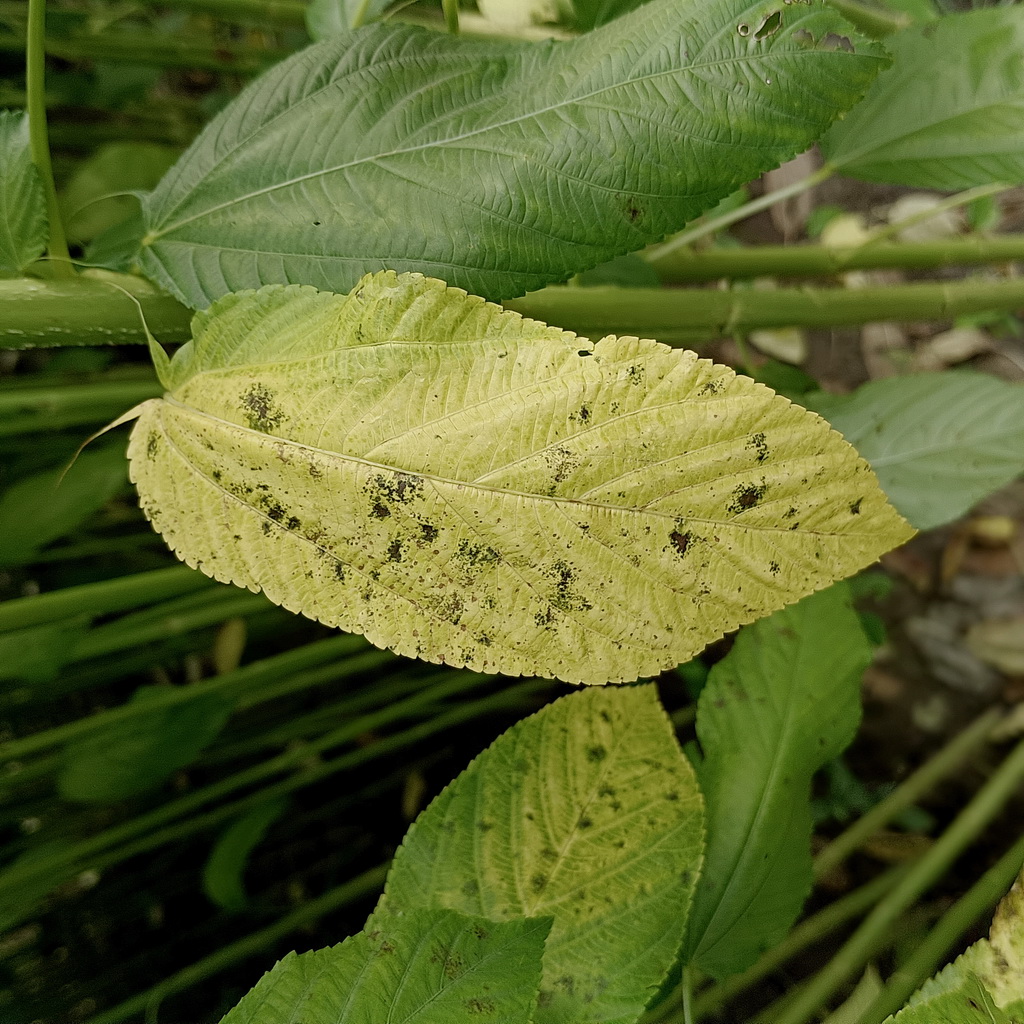
Label: Mosaic